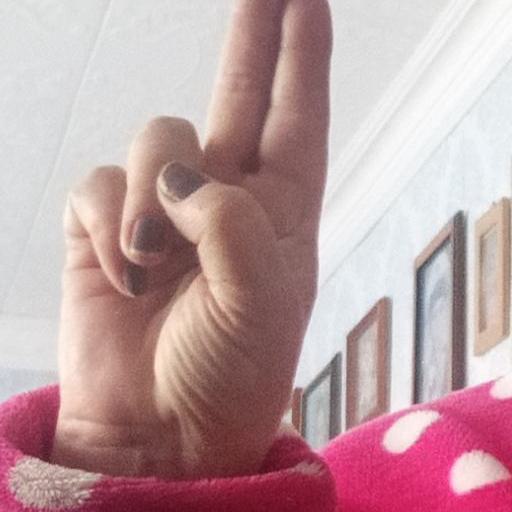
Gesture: two_up